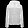
Label: Coat